King of the Doormen

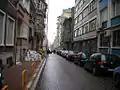
Cihangir Gunesli Street where the movie The King of Doormen was shot

King of the Doormen,, is a 1976 Turkish comedy film featuring Kemal Sunal, Sevda Ferdağ, Bilge Zobu and Şevket Altuğ, produced by Arif and Abdurrahman Keskiner and, directed by Zeki Ökten. The movie is the third collaboration of Ökten and Sunal, following "Hanzo" and "Şaşkın Damat", both shot in 1975. Kapıcılar Kralı is considered as one of the most memorable motion pictures of the career of Kemal Sunal. Along with Çöpçüler Kralı another movie of Sunal also directed by Zeki Ökten, Kapıcılar Kralı is also featured in the book "100 Yılın 100 Türk Filmi", written by Atilla Dorsay, Turkish film critic.